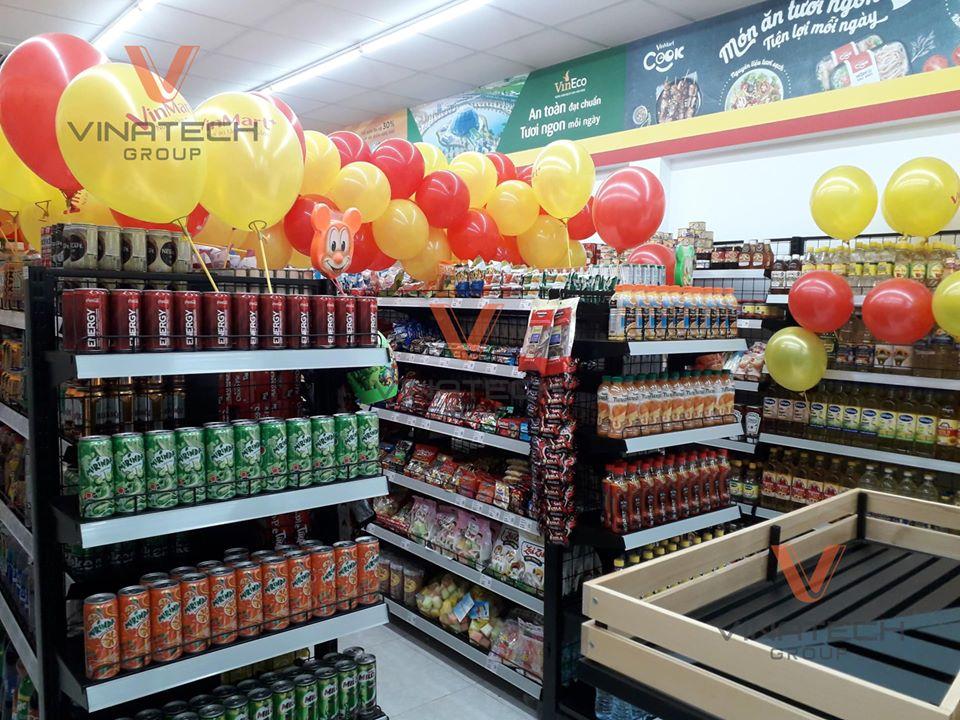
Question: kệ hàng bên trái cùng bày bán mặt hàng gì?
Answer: kệ hàng bên trái cùng bày bán nước ngọt lon các loại